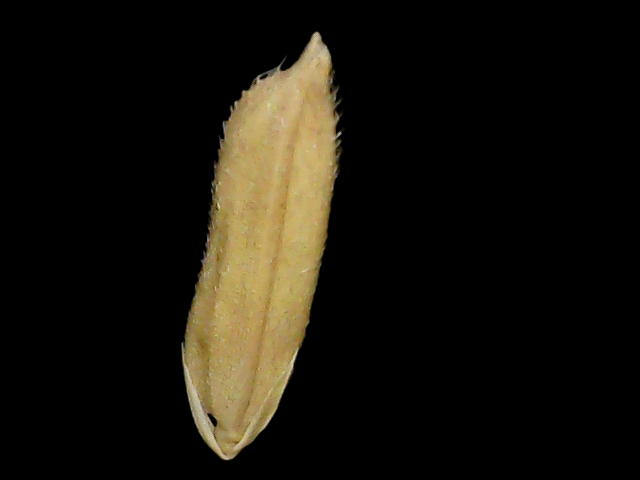
Rice variety: Binadhan14